Jacob Zallel Lauterbach

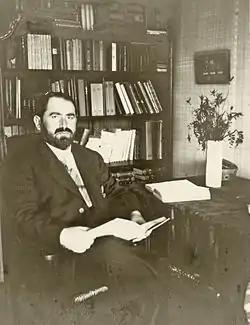
Jacob Zallel Lauterbach

Jacob Zallel Lauterbach (1873–1942) was an American Judaica scholar and author who served on the faculty of Hebrew Union College and composed responsa for the Reform movement in America. He specialized in Midrashic and Talmudical literature, and is best known for his landmark critical edition and English translation of the Mekilta de-Rabbi Ishmael.